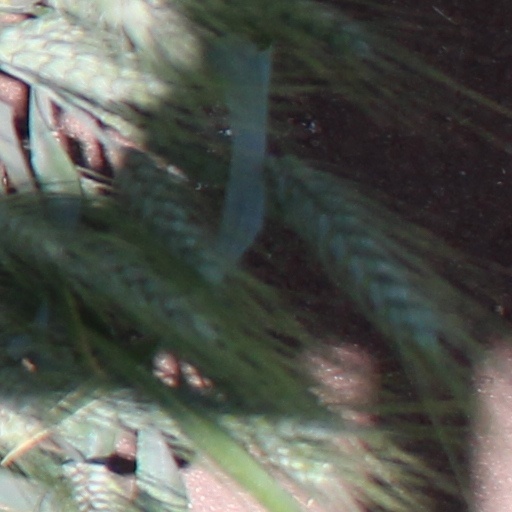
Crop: wheat